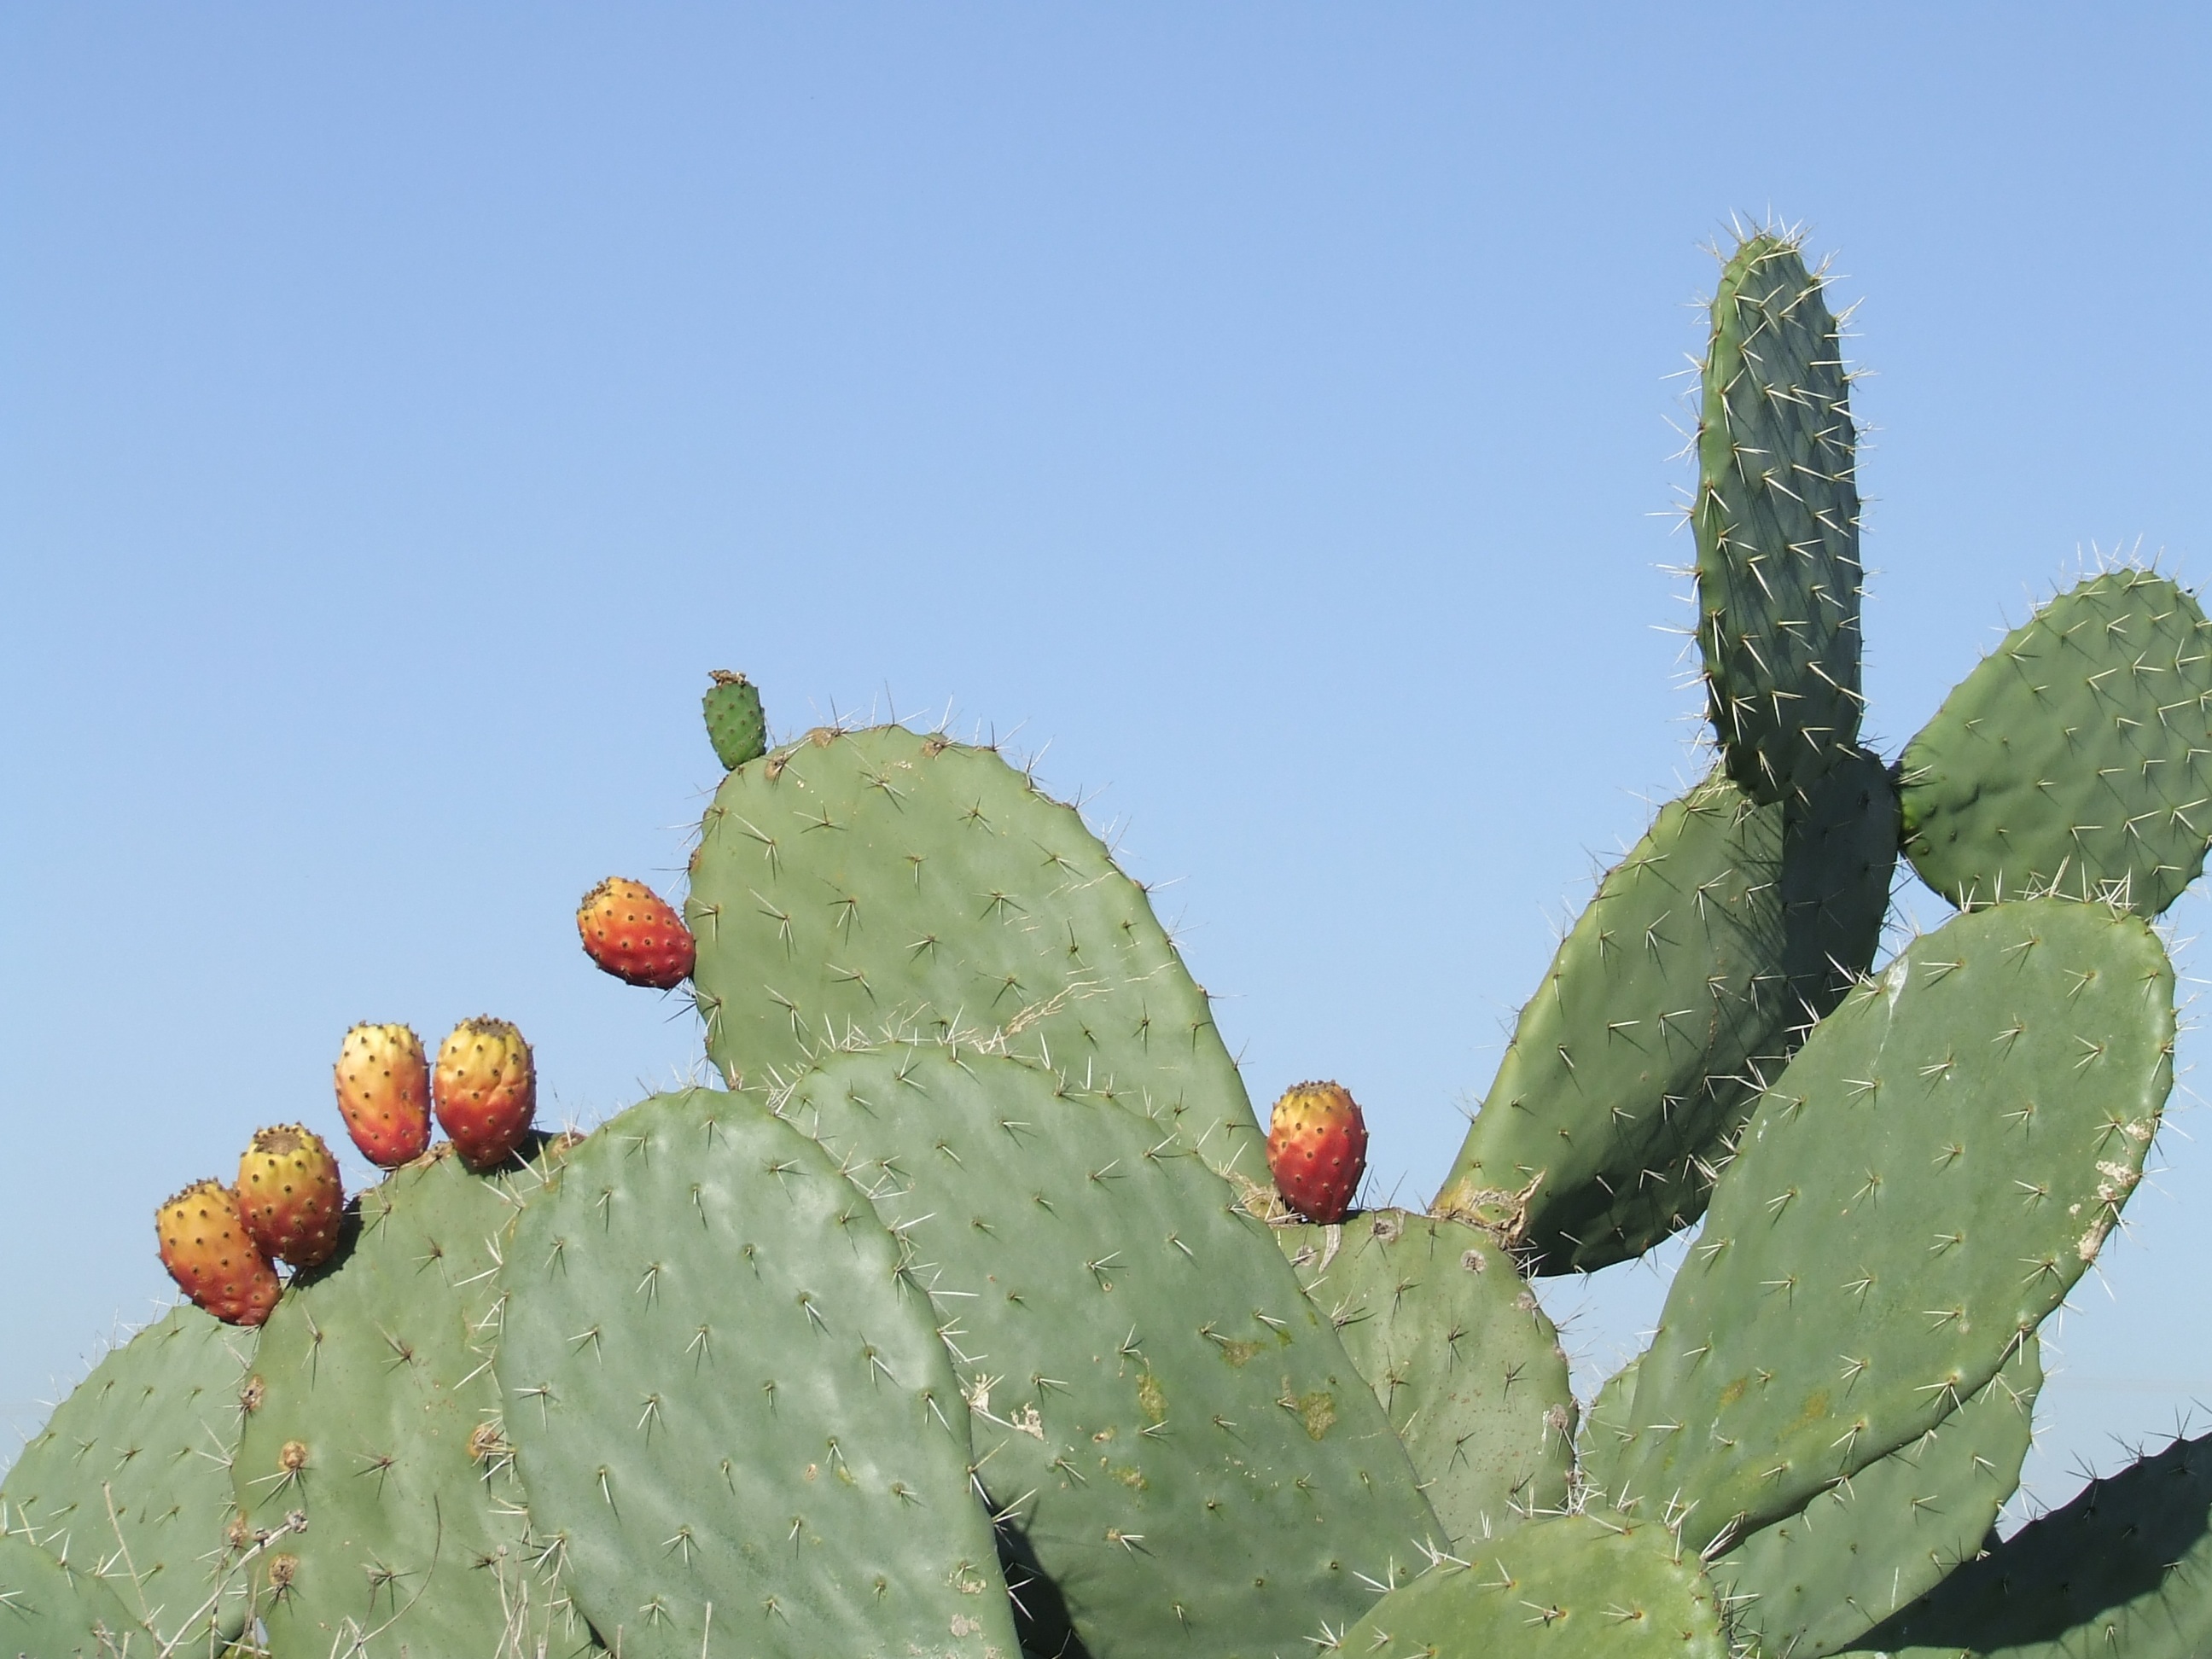
cactus, plant, fruit, leaf, flower, food, green, produce, botany, flora, heat, fauna, caryophyllales, flowering plant, prickly pear, land plant, thorns spines and prickles, nopal, barbary fig, eastern prickly pear, sabres